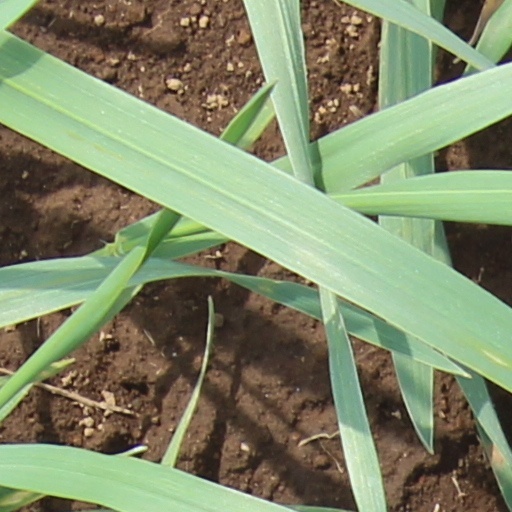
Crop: wheat